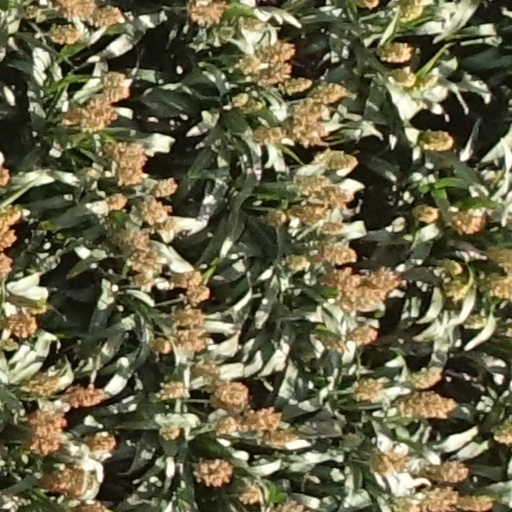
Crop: sorghum